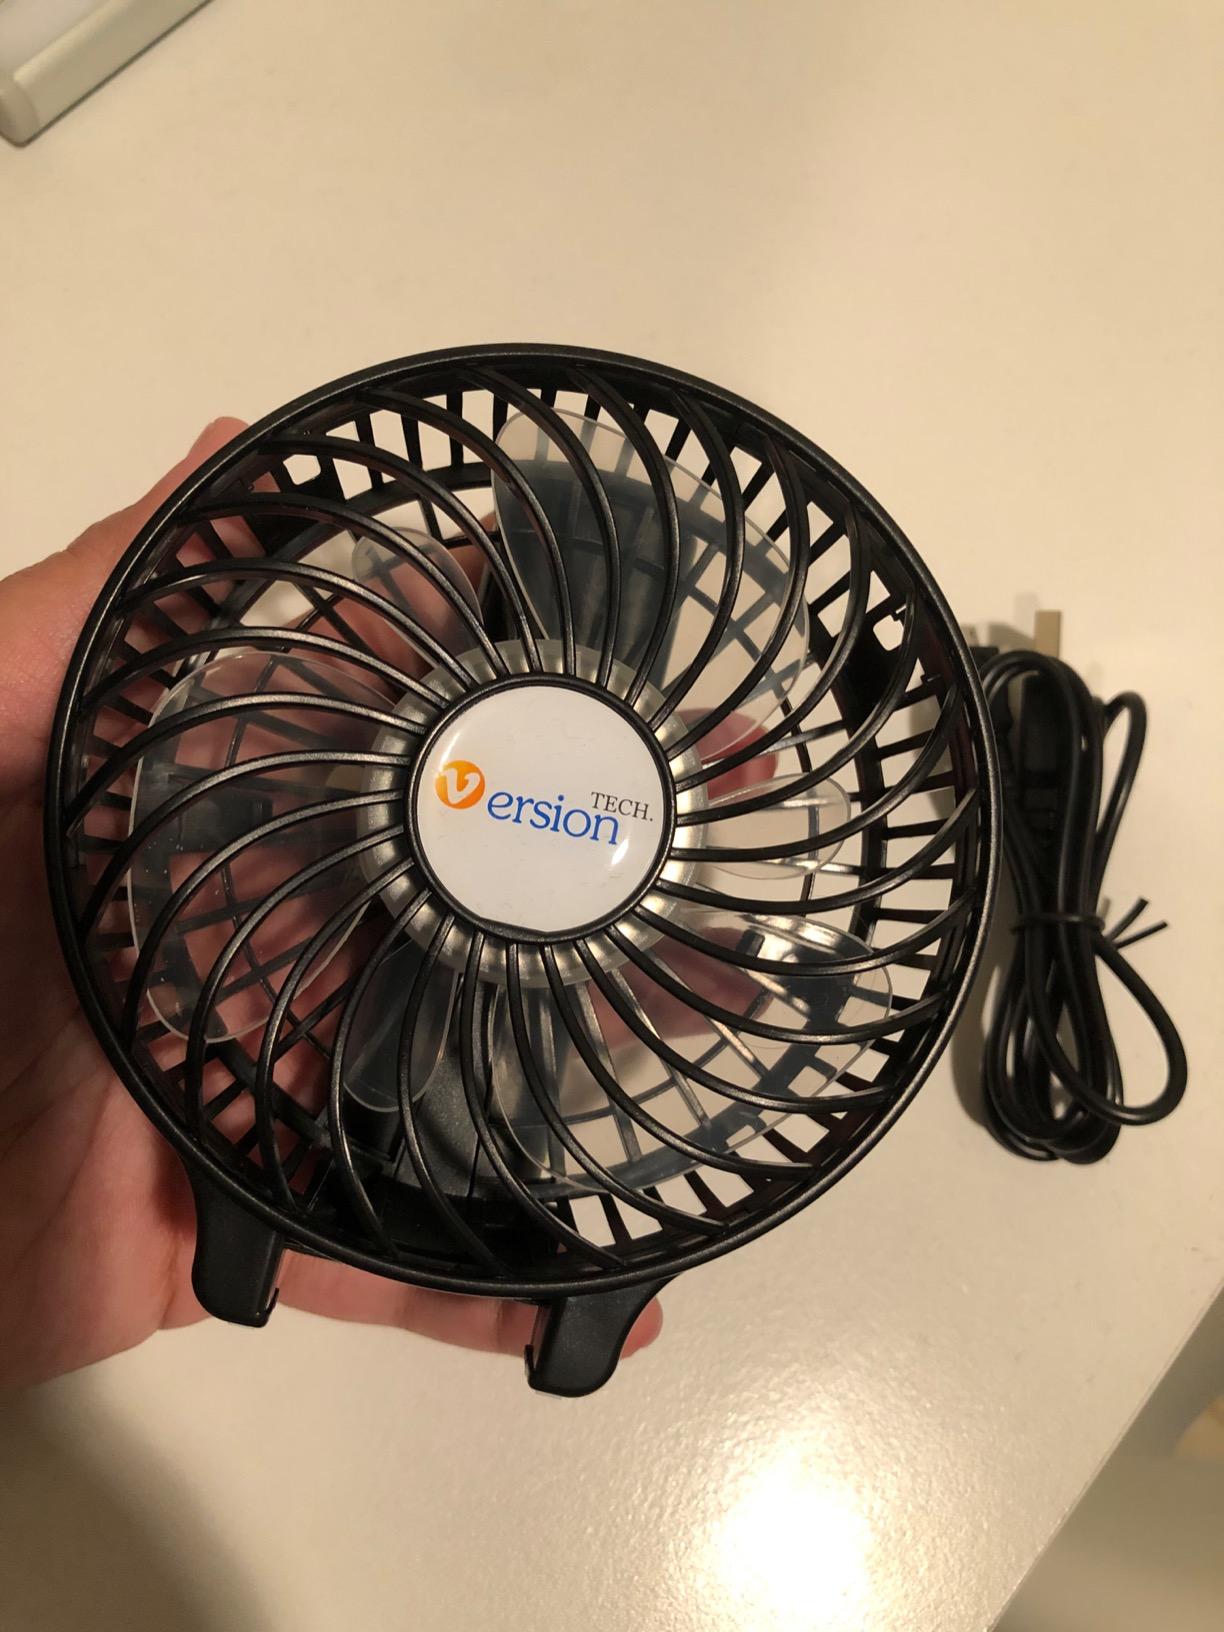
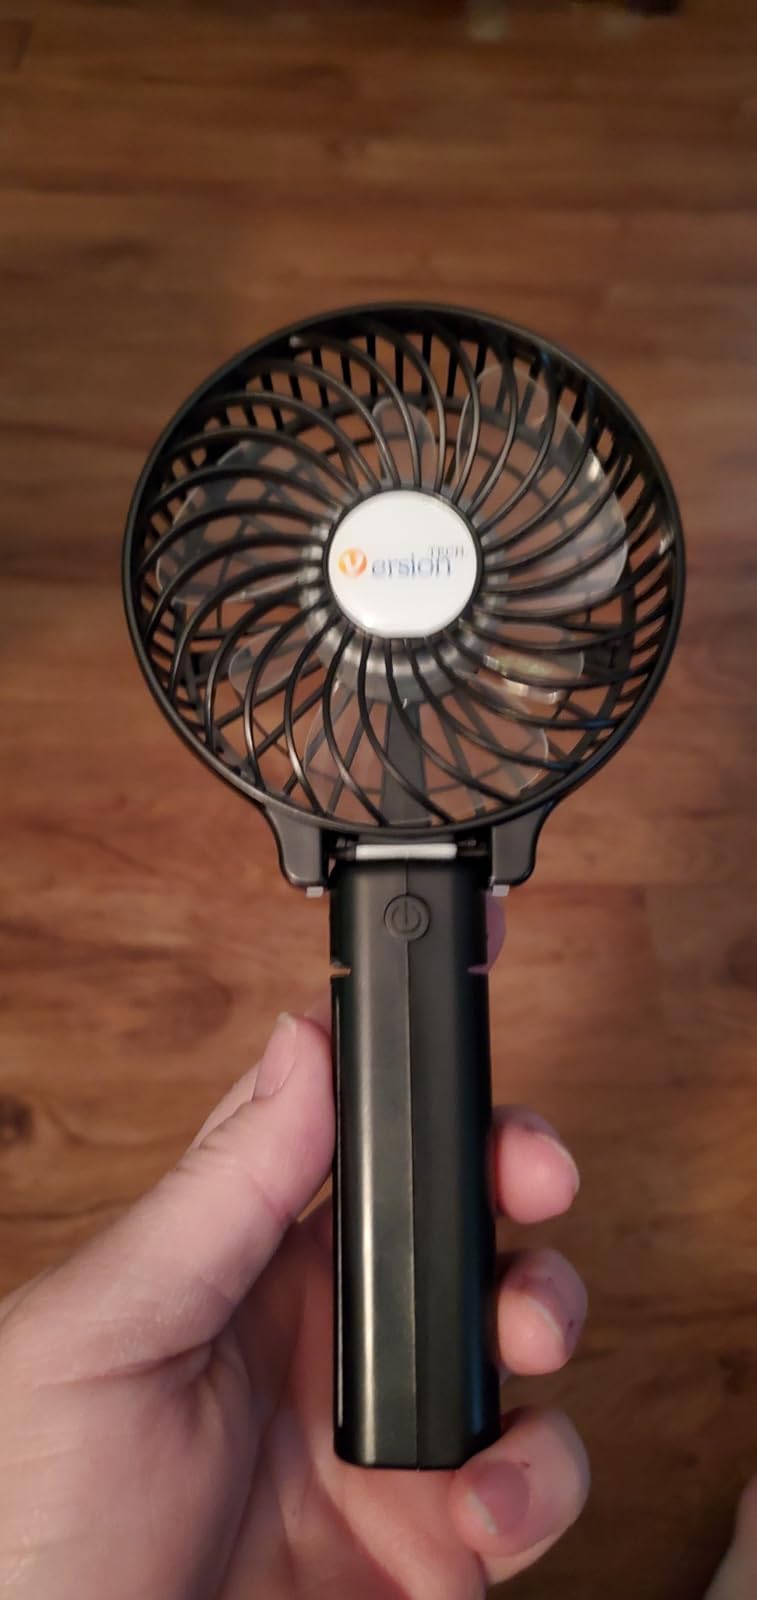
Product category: fan
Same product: yes